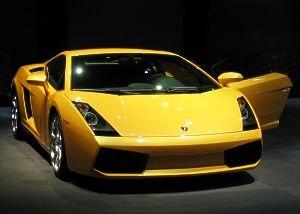
La Lamborghini Gallardo est une voiture de sport du constructeur automobile italien Lamborghini. Sa conception est dirigée par Audi, propriétaire de la marque depuis 1998. Très attendue lors de sa présentation au salon automobile de Genève 2003, elle est conçue pour concurrencer la Ferrari 360 Modena. La marque avait dévoilé son moteur V10 de 5 litres au Mondial de l'automobile de Paris 2002.
Cette liste des automobiles Lamborghini regroupe les automobiles construites par le constructeur automobile italien Lamborghini classées par décennie.